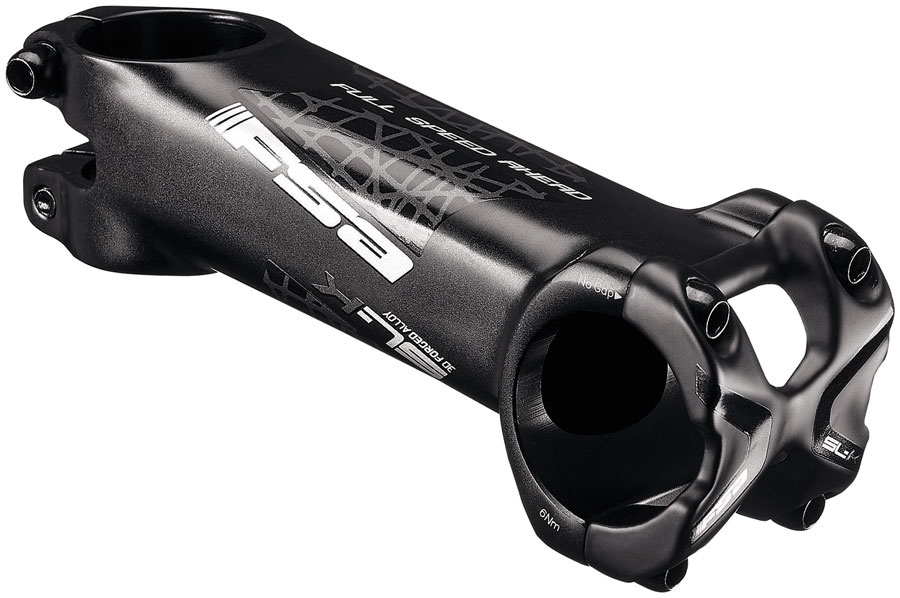
FSA SL-K Stem 80mm Length 31.8mm Clamp Diameter -12° Angle MTB/Road Use – Alloy
.top{margin-bottom:30px;}.top li{margin-left:5%;margin-right:5%;margin-top:10px;line-height:120%;list-style-position:outside;} Full Speed Ahead SL-K Stem31.8x80mm -12°. The Full Speed Ahead SL-K Stems are 2D forged and CNC machined from AL2014. 4-bolt cold-forged alloy faceplate Chromoly hardware Anodized black finish
Brand: FSA
Category: Sporting Goods > Outdoor Recreation > Cycling > Bicycle Parts > Bicycle Stems